North Dakota Heritage Center

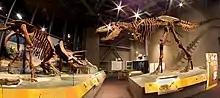
Triceratops and Tyrannosaurs skeletons on display at the North Dakota Heritage Center & State Museum

The State Archives manages storage and preservation for books, periodicals, maps, photographs, manuscripts, newspapers, oral histories and film.